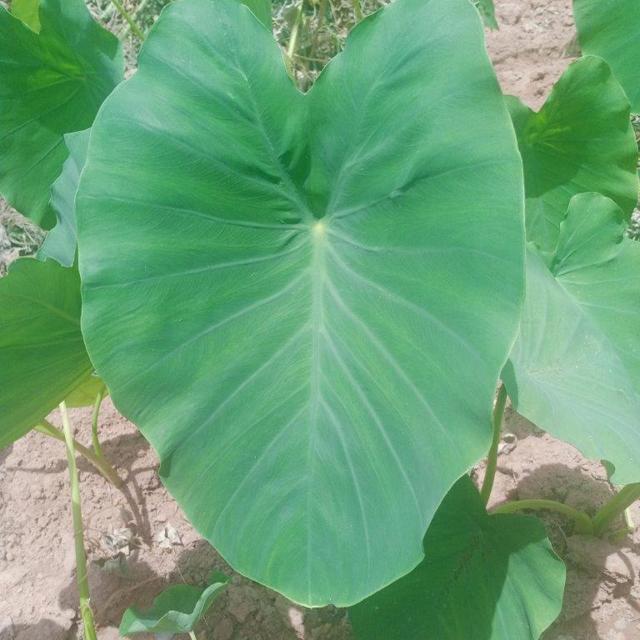
Label: Healthy